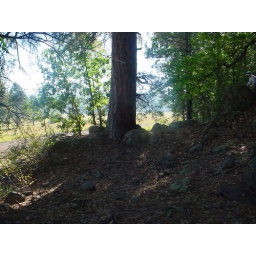
The rocks at the bottom of the hill in Mormon Lake, AZ